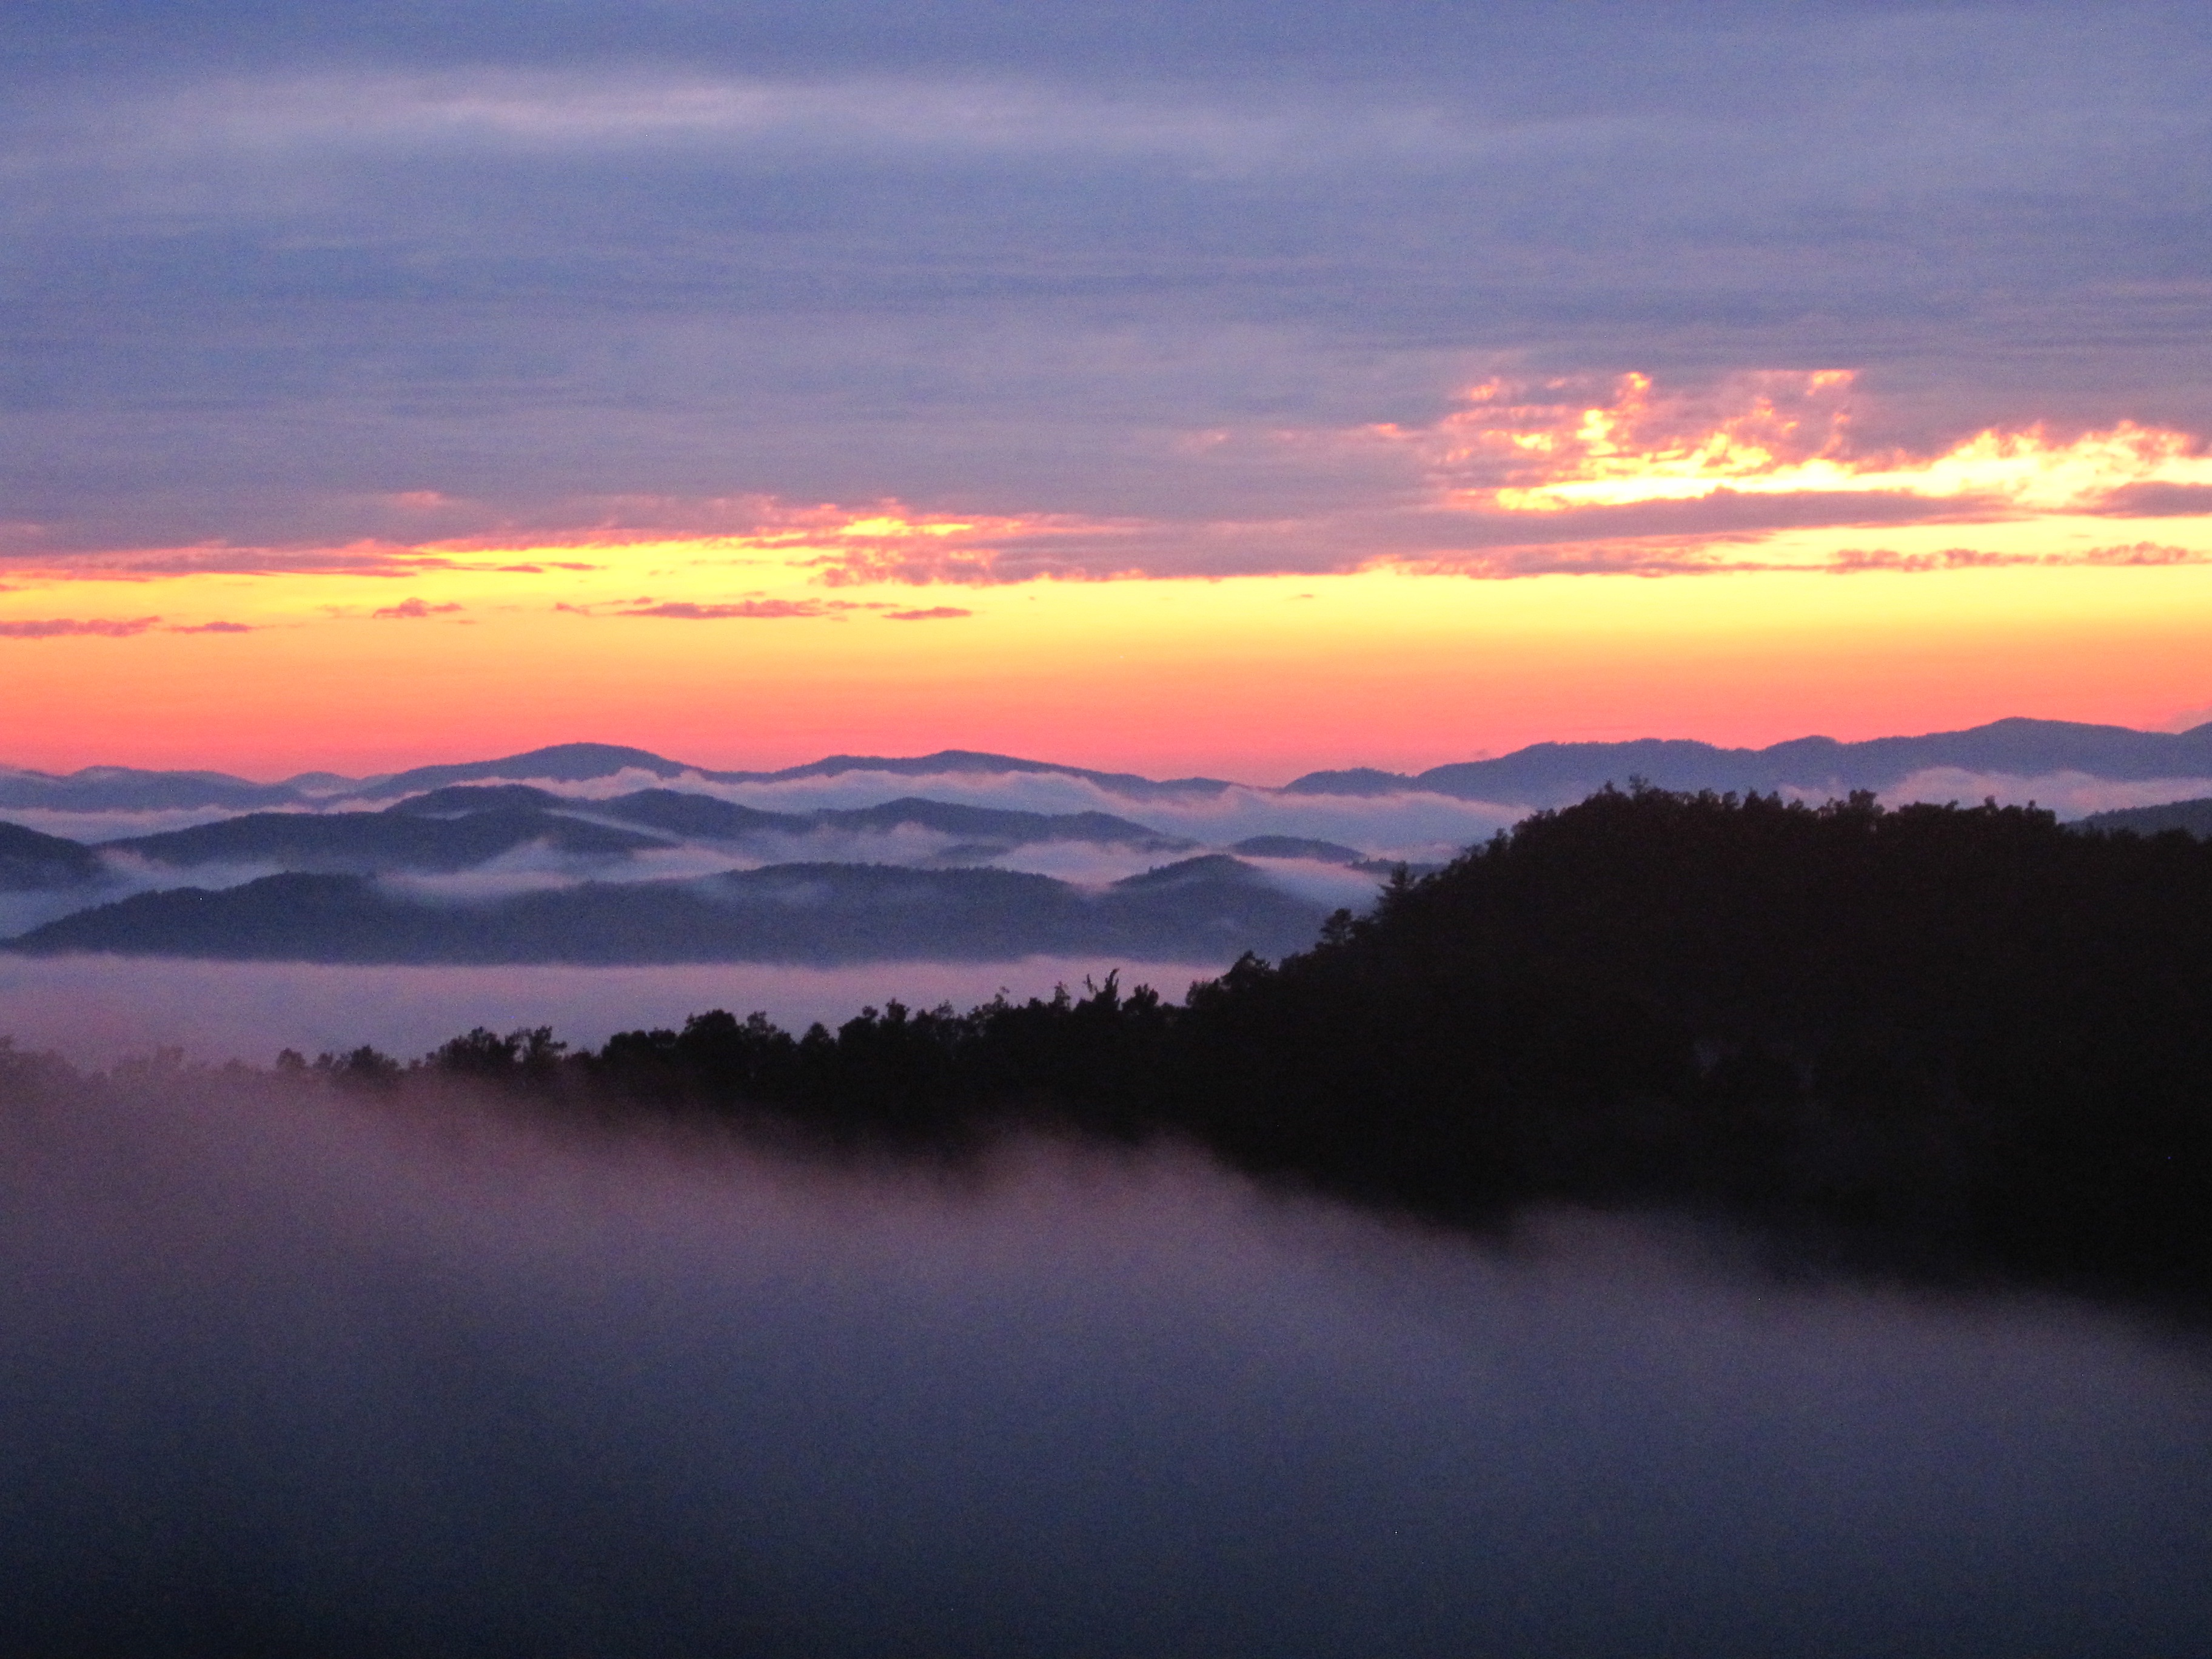
landscape, outdoor, horizon, mountain, cloud, sky, sunrise, sunset, mist, morning, dawn, atmosphere, dusk, evening, reflection, mountain top, loch, afterglow, atmospheric phenomenon, red sky at morning